Metalcut

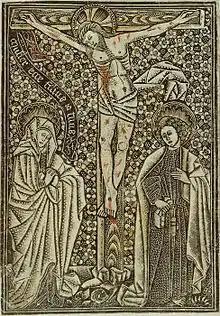
German "dotted manner" print, partly with added colours, 15th century

Metalcut was a relief printmaking technique, belonging to the category of old master prints. It was almost entirely restricted to the period from about 1450 to 1540, and mostly to the region around the Rhine in Northern Europe, the Low Countries, Germany, France and Switzerland; the technique perhaps originated in the area around Cologne.